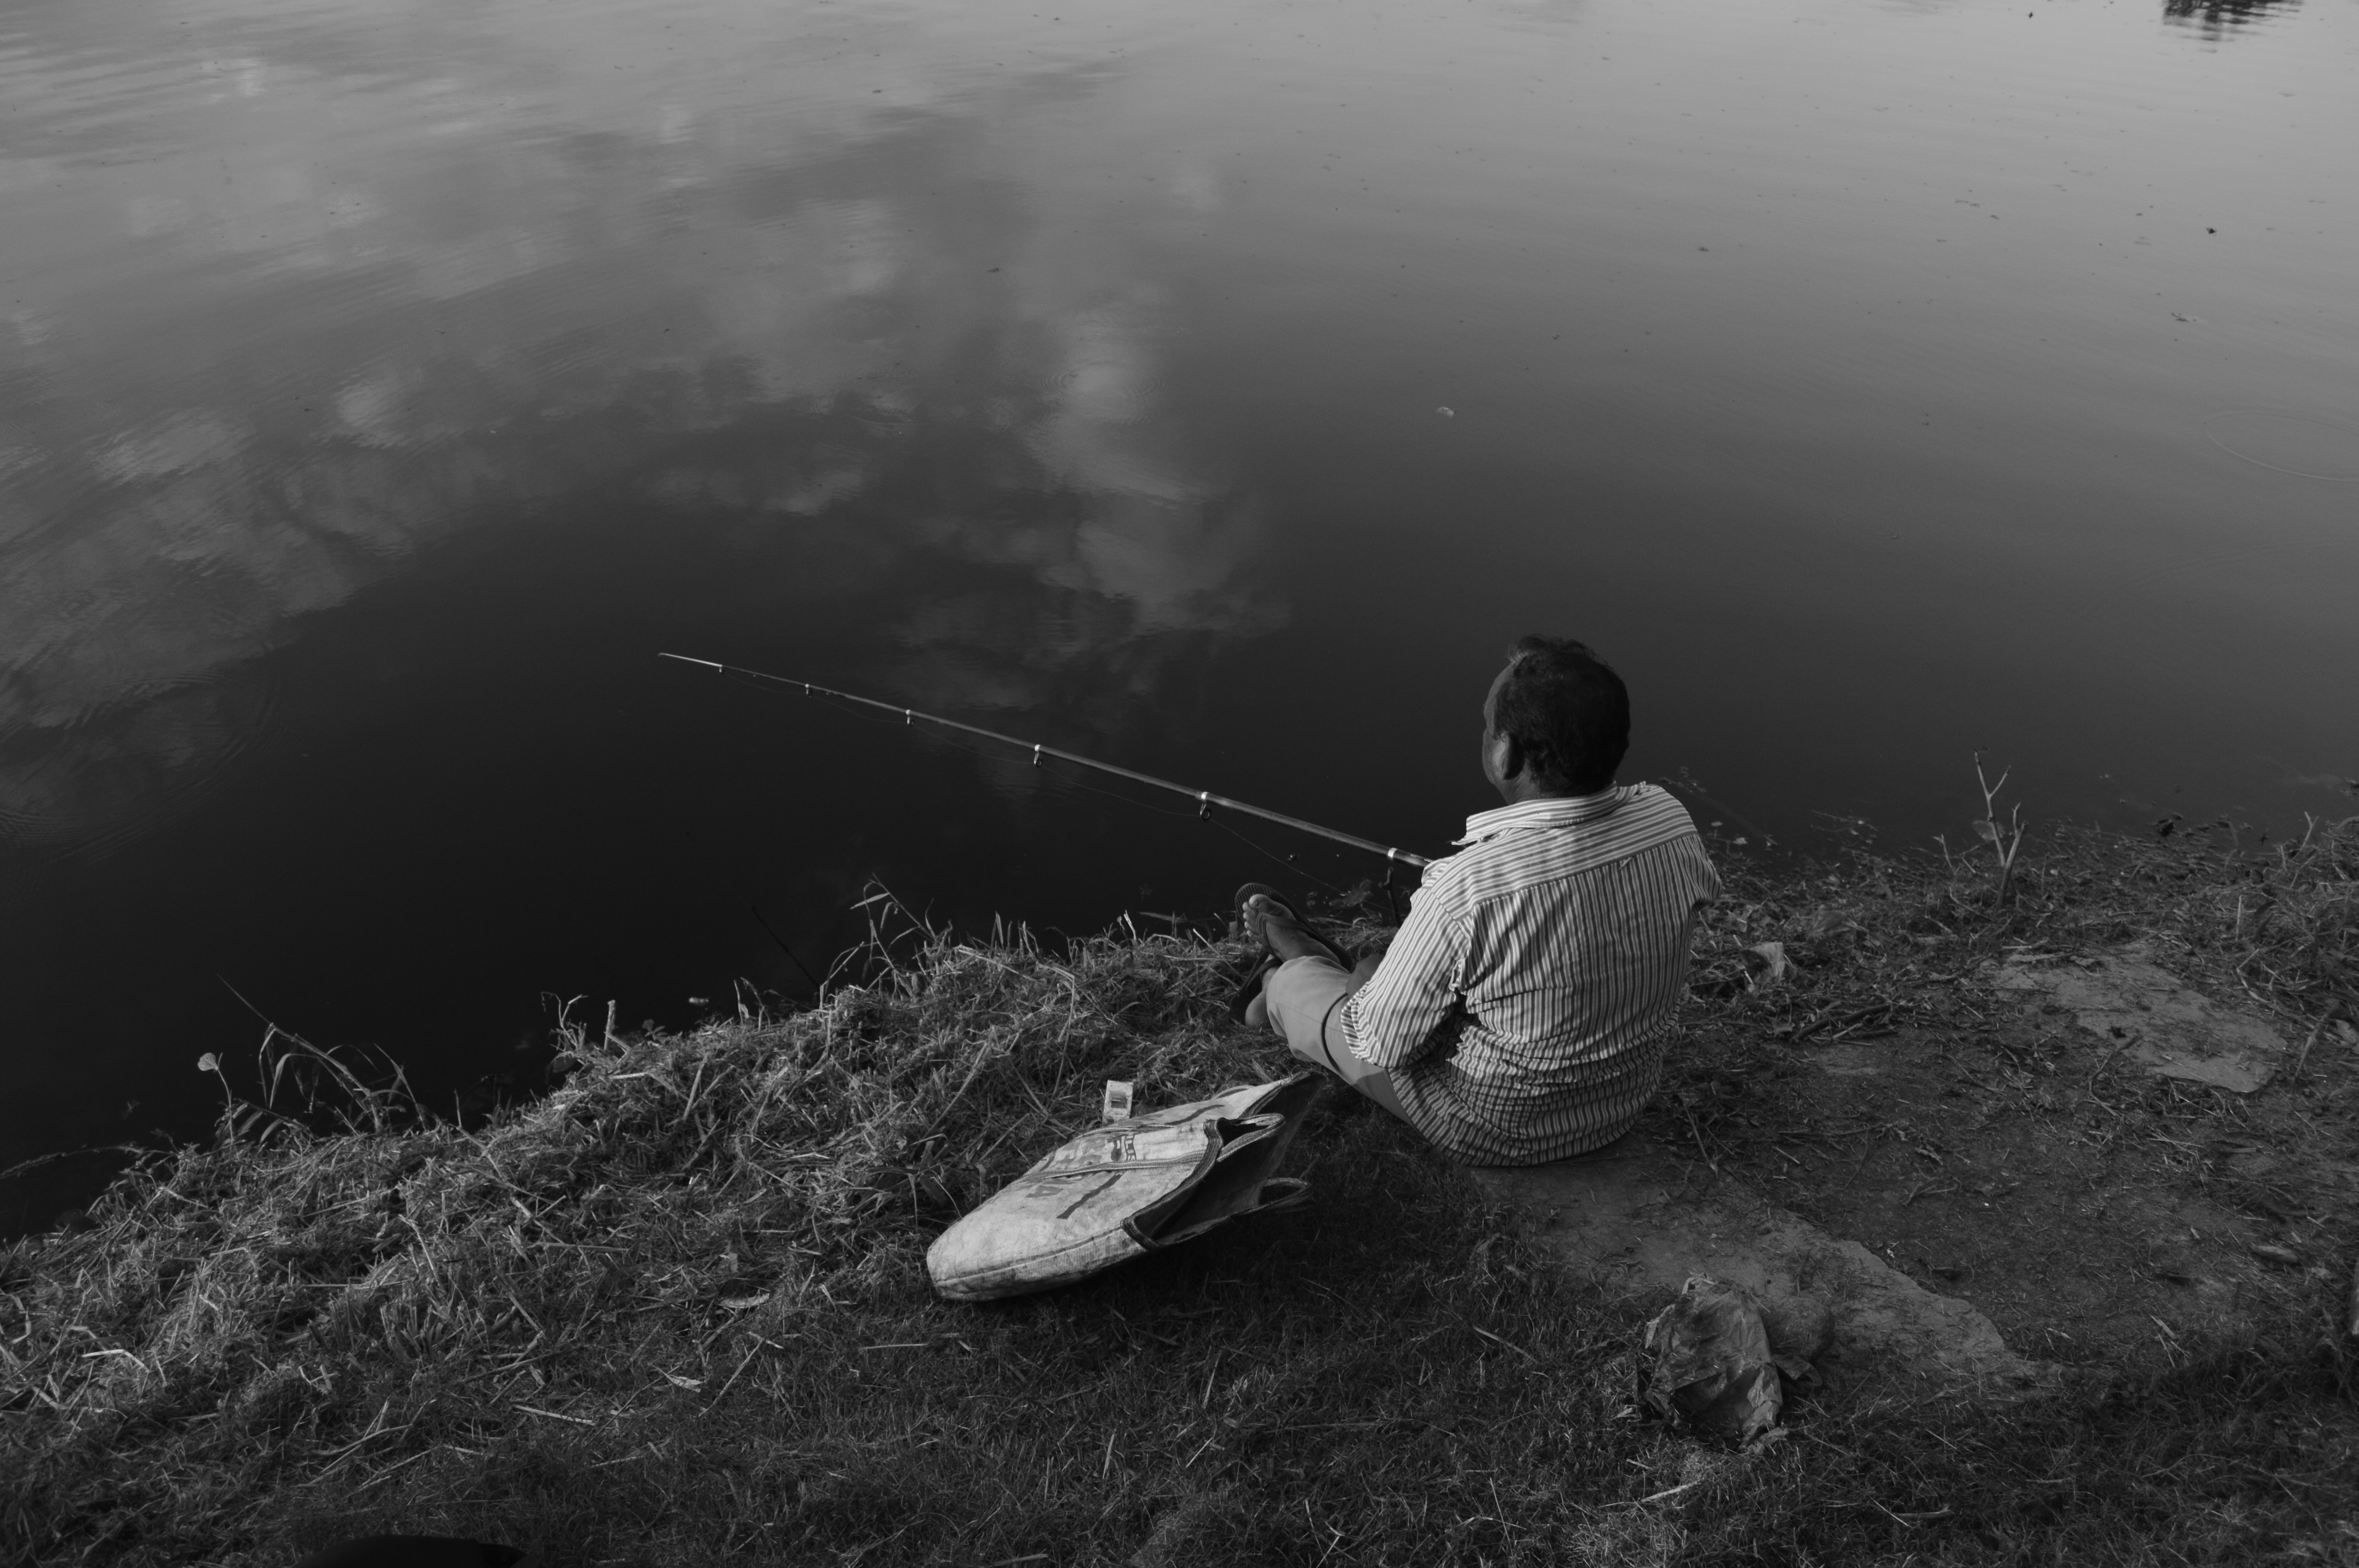
sea, black and white, white, photography, wave, darkness, black, monochrome, image, monochrome photography, atmospheric phenomenon